Olbers-Planetarium

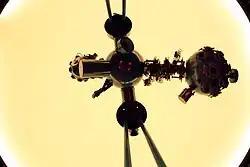
Planetarium Main Projector

The Olbers-Planetarium is located in the Free Hanseatic City of Bremen, Germany, recording about 29.000 visitors a year. It was named after Heinrich Wilhelm Olbers (1758 – 1840), a doctor and astronomer from Bremen.